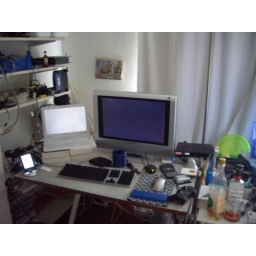
Got a new telly (19&amp;quot; HDTV) with DVI in so using it as external screen - frigging rocks